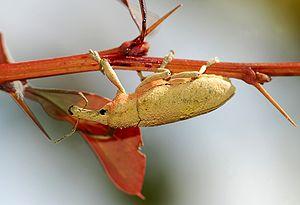
Les Curculionoidea sont une super-famille d'insectes de l'ordre des coléoptères.